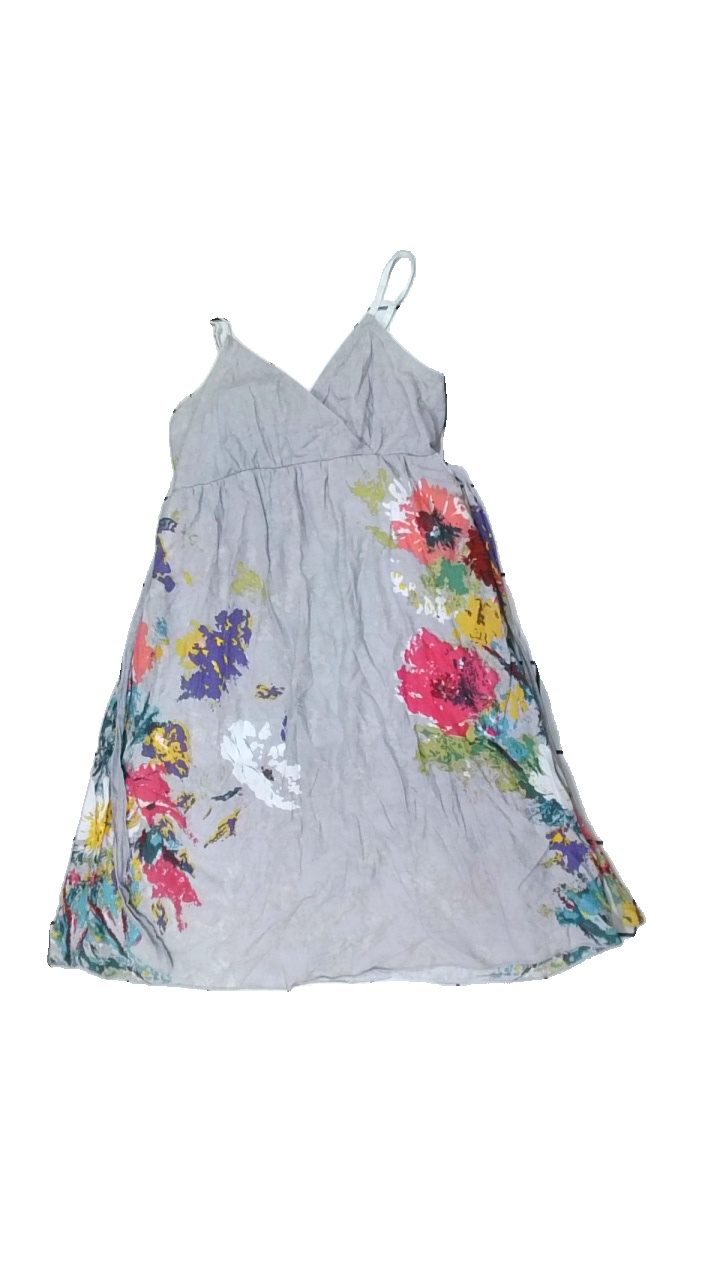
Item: Dress (Ladies)
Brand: Zent
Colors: Multicolor, Grey, White, Pink
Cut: Regular
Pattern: Floral print
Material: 100% cotton
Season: Summer
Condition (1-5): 4
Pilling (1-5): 5
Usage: Reuse
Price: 100-150